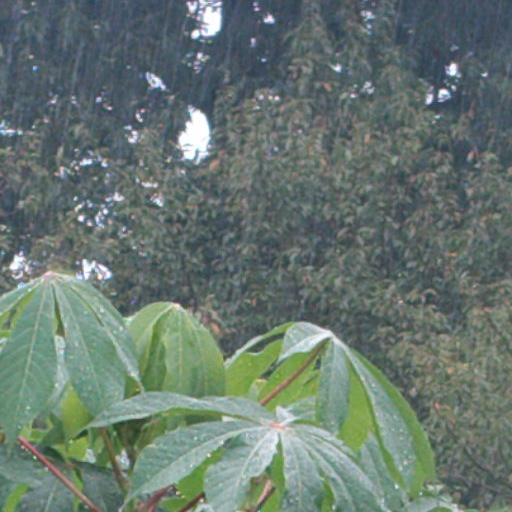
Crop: cassava